Board track racing

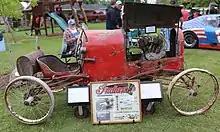
Car raced at several board tracks

The first track in Playa del Rey was banked at a 3:1 pitch (about 20 degrees), but later tracks were built with higher banking and some motorcycle tracks were banked up to 60 degrees. Even though the physics of such track designs were intuitively obvious, it was not until construction of the Beverly Hills track in 1919 that builders began to incorporate engineering knowledge that had been known to railroads for decades. At Beverly Hills, designer Art Pillsbury, who eventually worked on more than half of the championship-caliber board tracks nationwide, first employed the Searle Spiral Easement Curve, and the effect on car handling was pronounced. According to Pillsbury, a correctly engineered track could be driven without steering input from the driver – the car would steer itself, simply due to the track geometry.